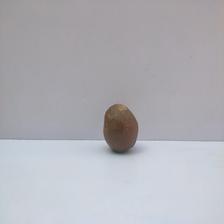
Size: Spoiled